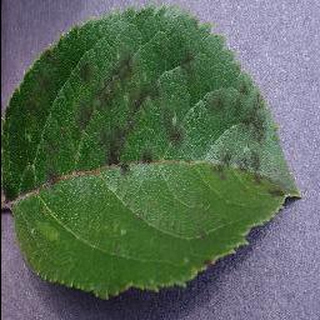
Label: apple_apple_scab